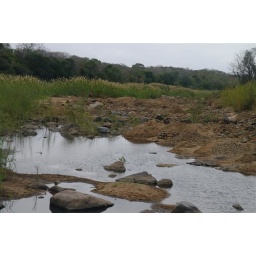
in the rainy season the water where i'm standing will be well over my head